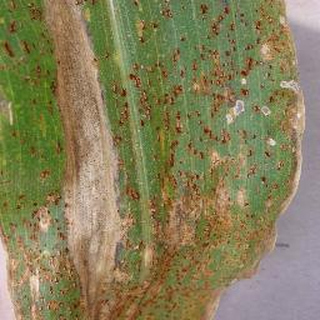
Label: corn_northern_leaf_blight